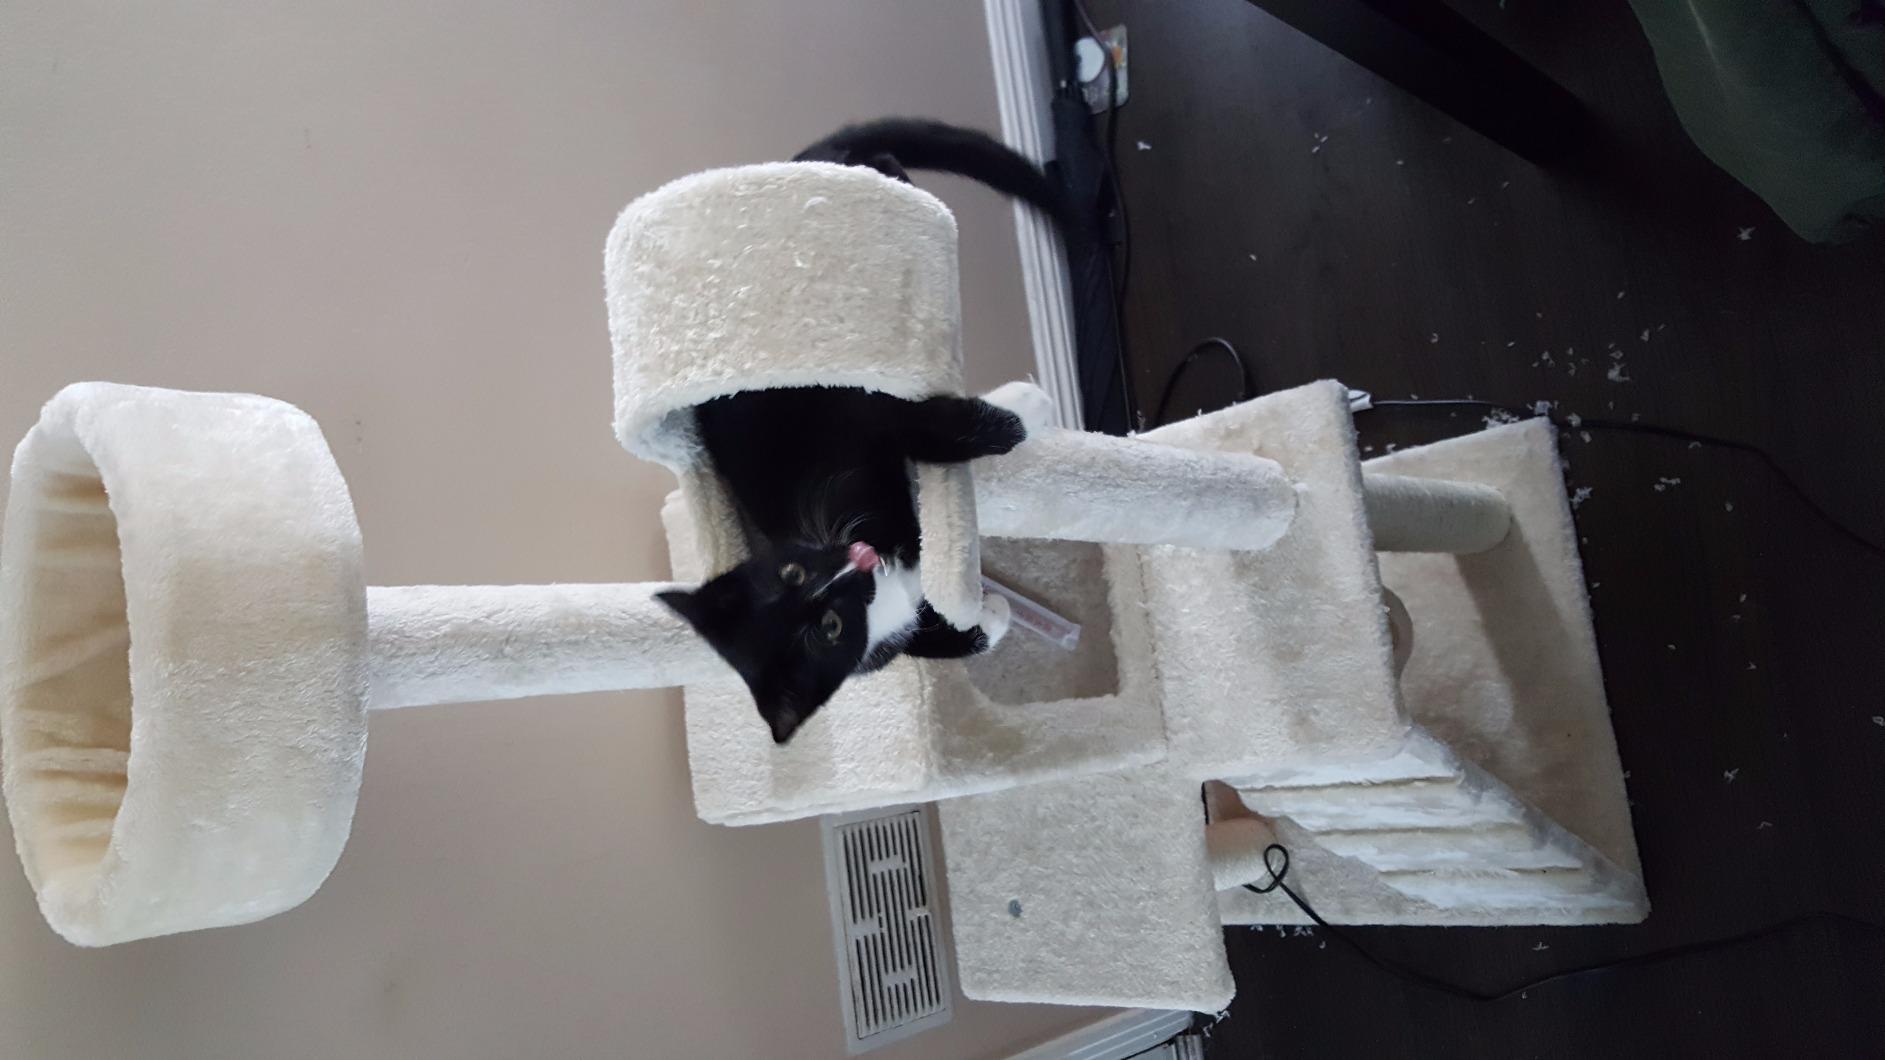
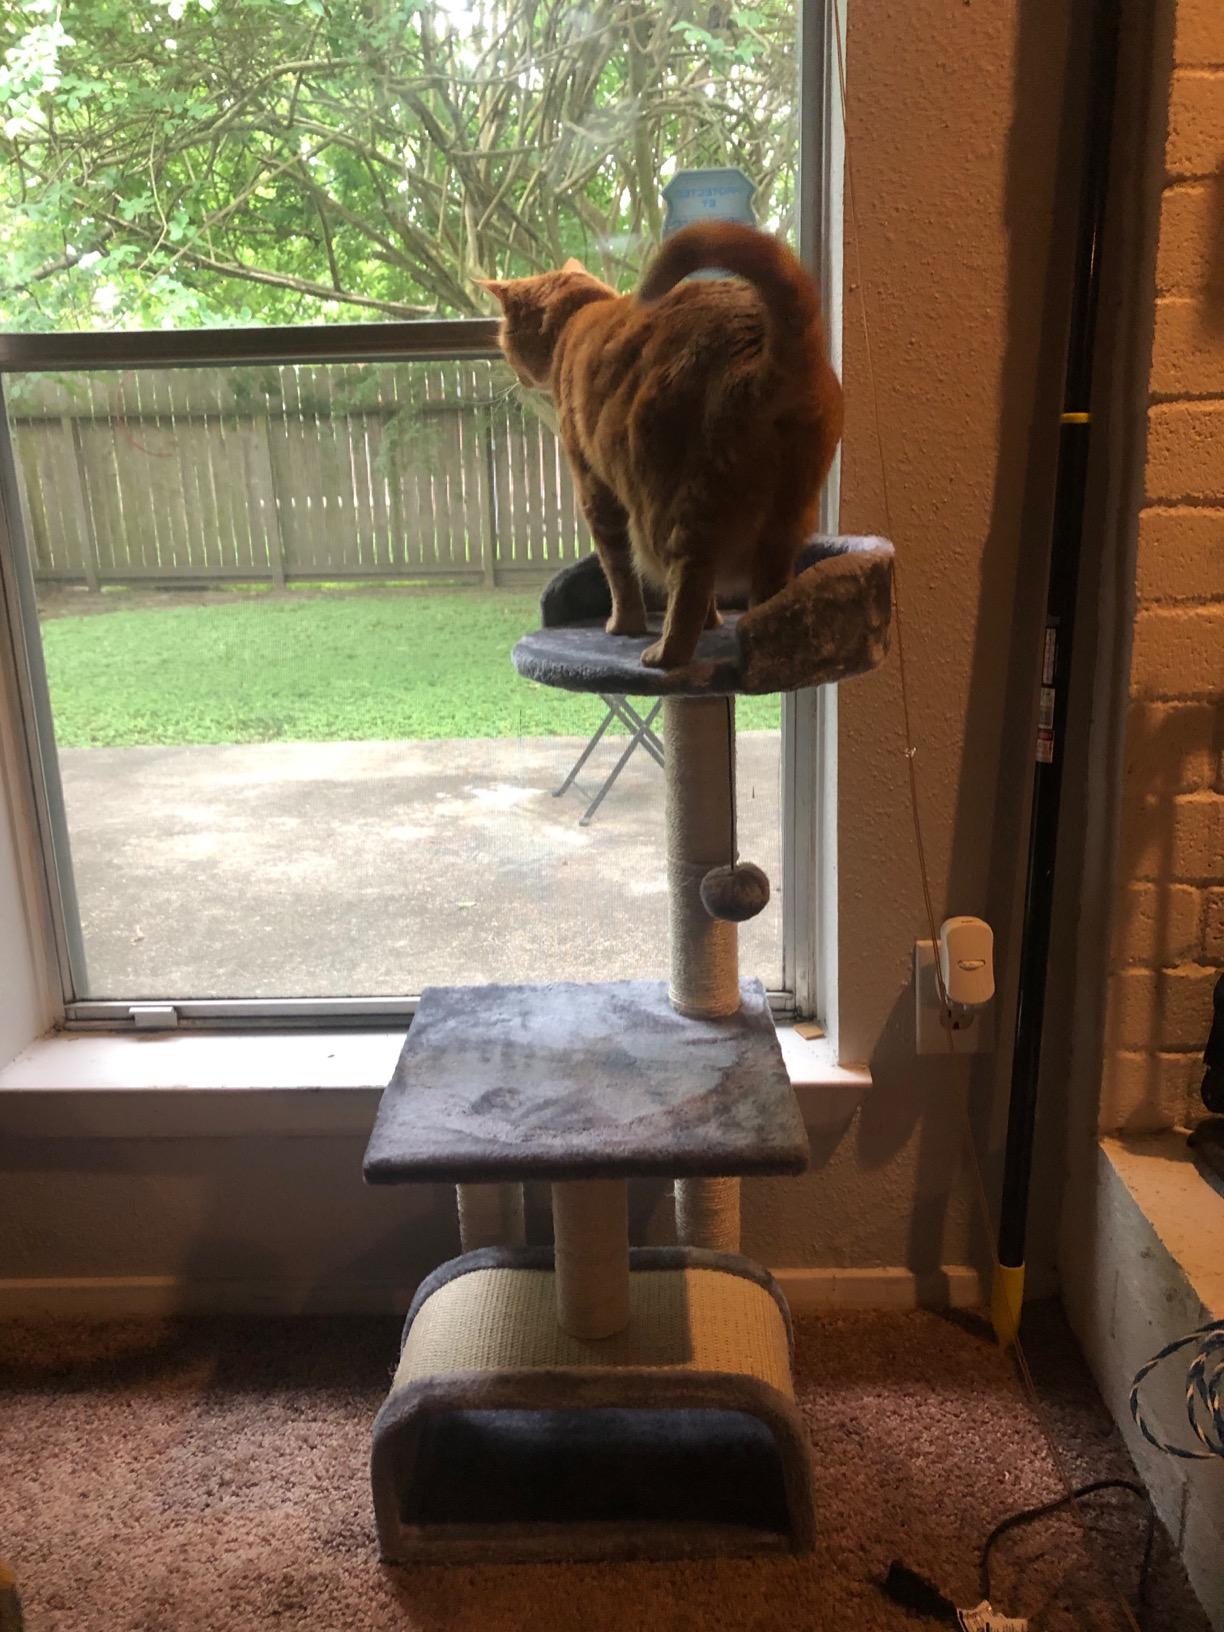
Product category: items_cat tree
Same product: no